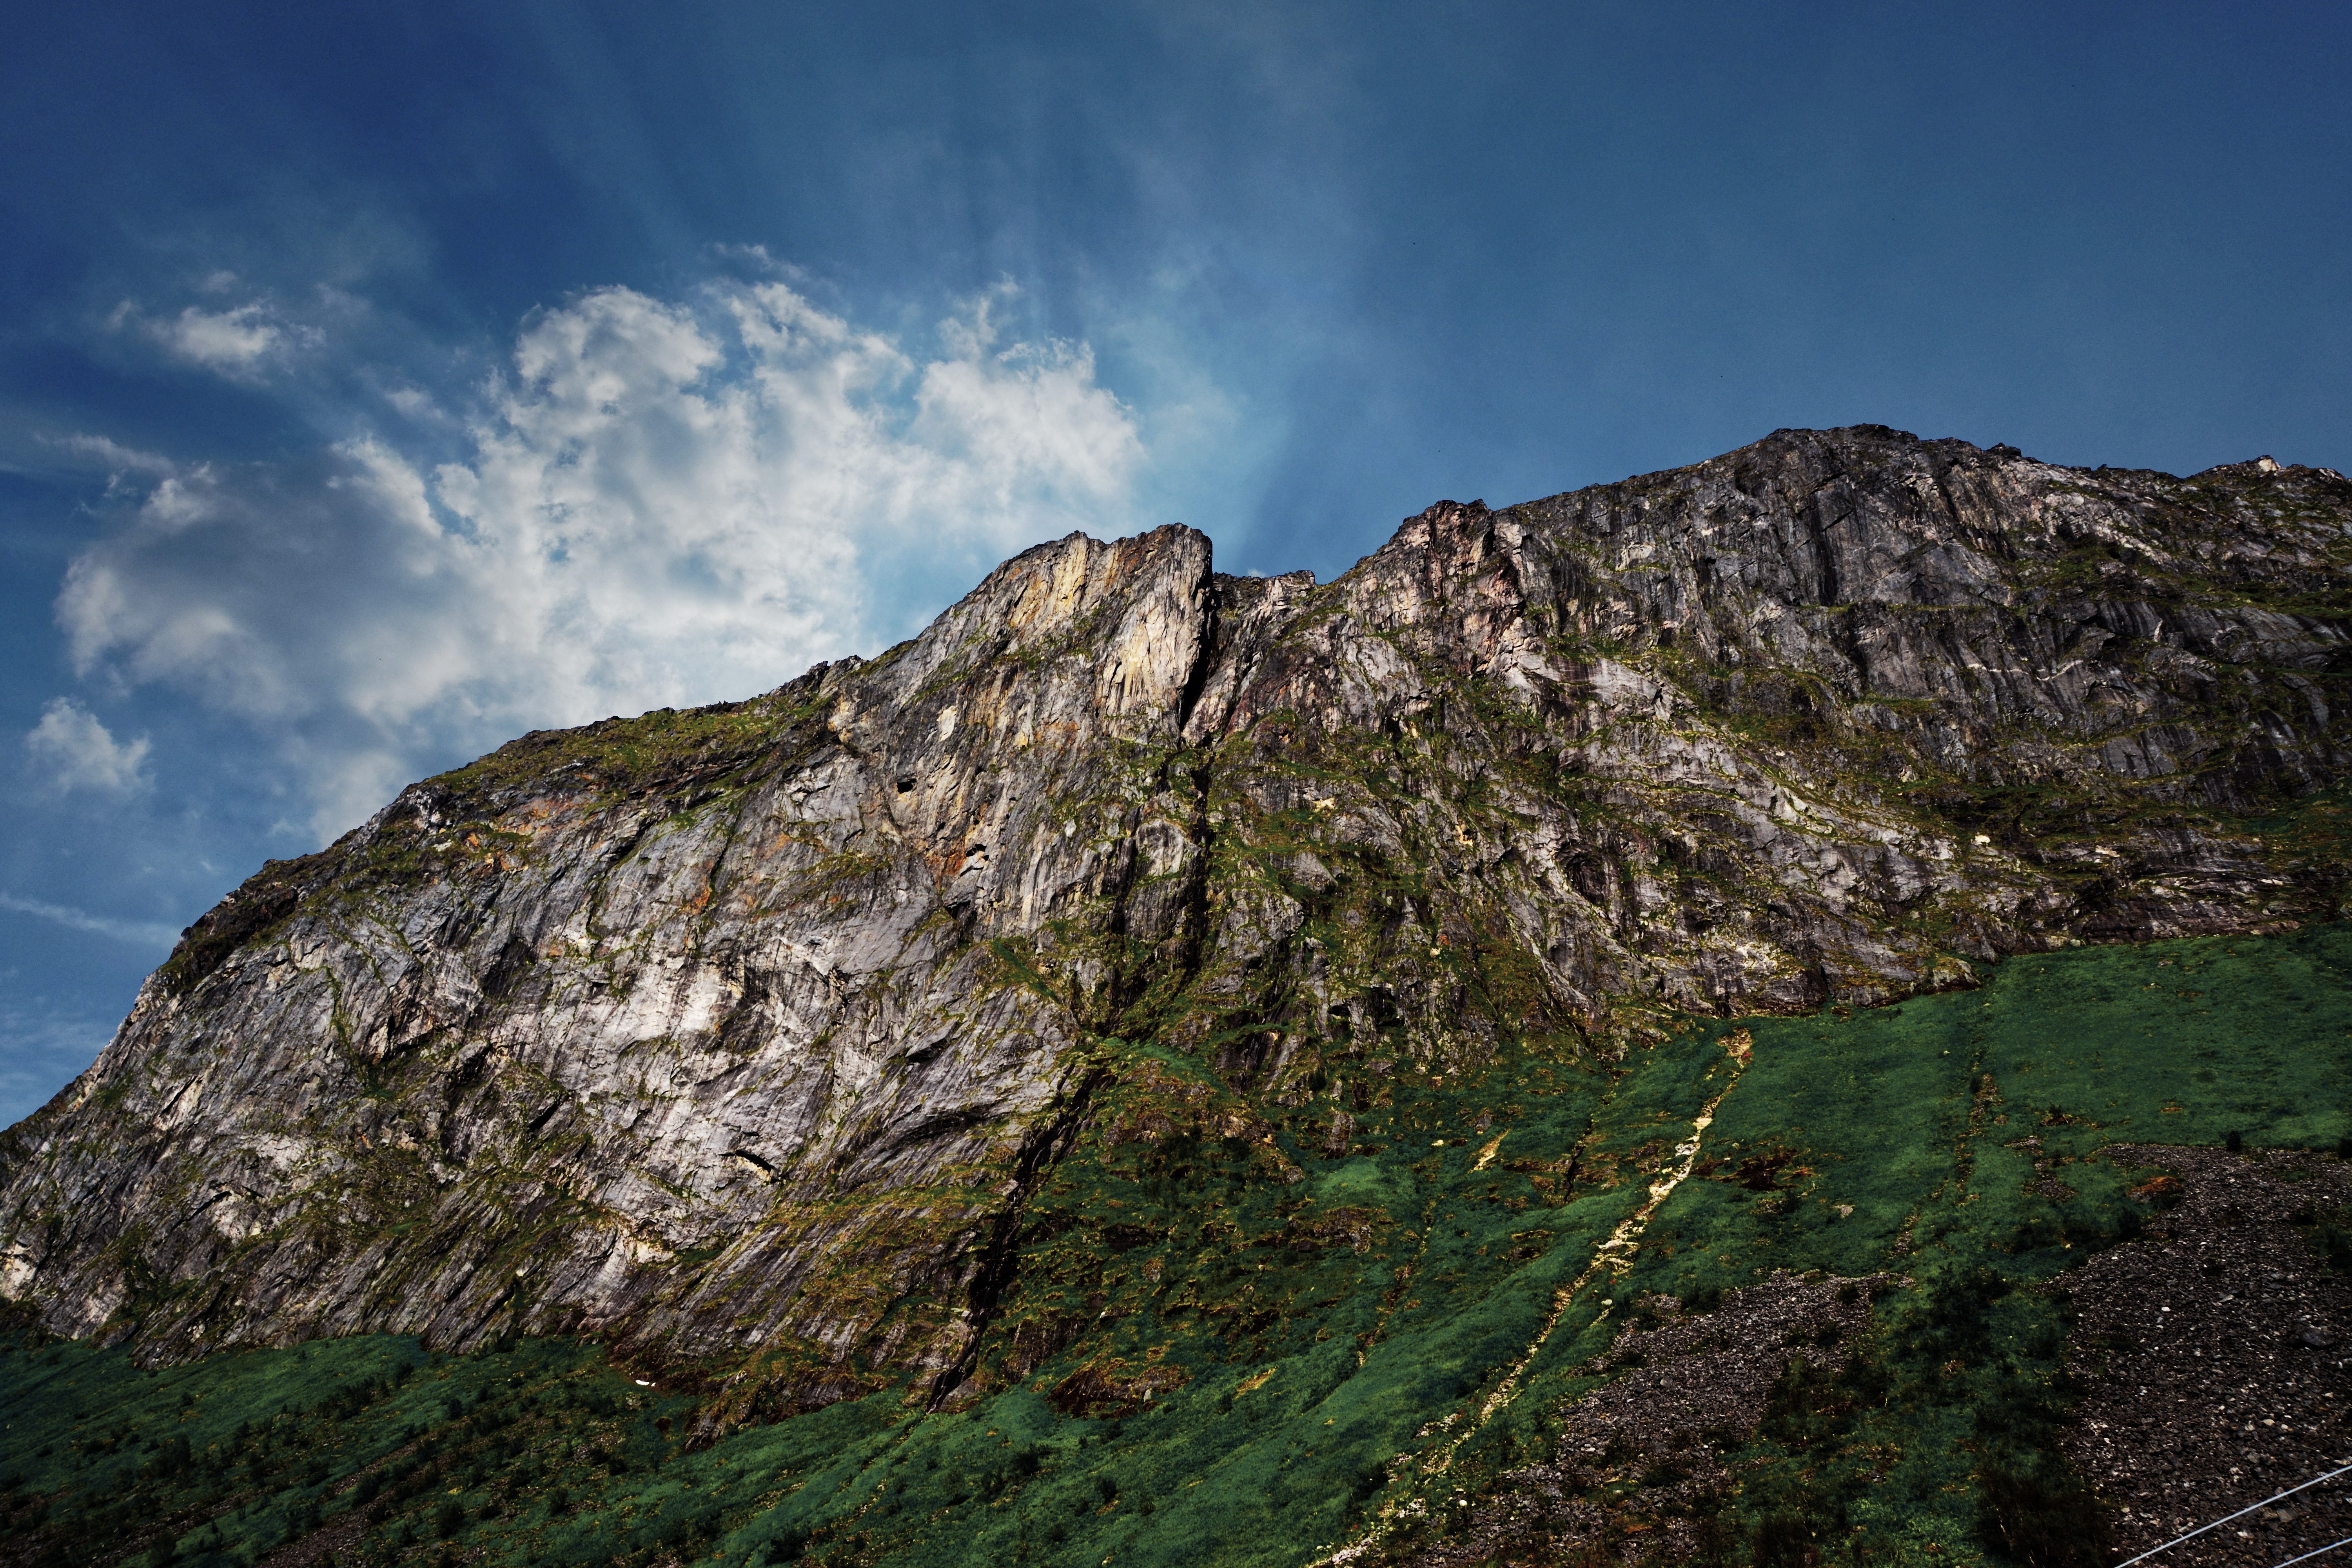
mountainous landforms, mountain, sky, nature, landform, geographical feature, wilderness, ridge, mountain range, rock, cloud, hill, fell, cliff, landscape, terrain, plateau, mountain pass, geology, summit, adventure, alps, walking, sea